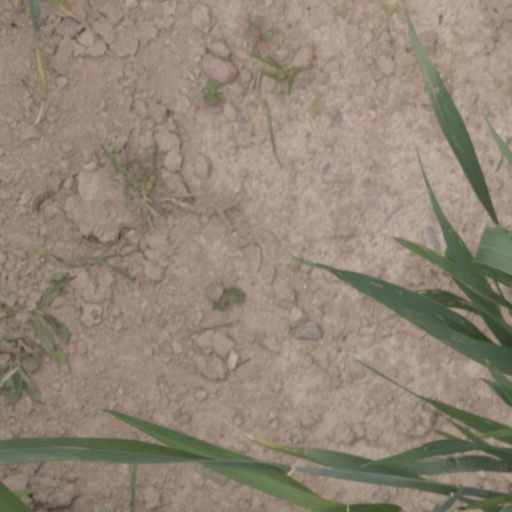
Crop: wheat